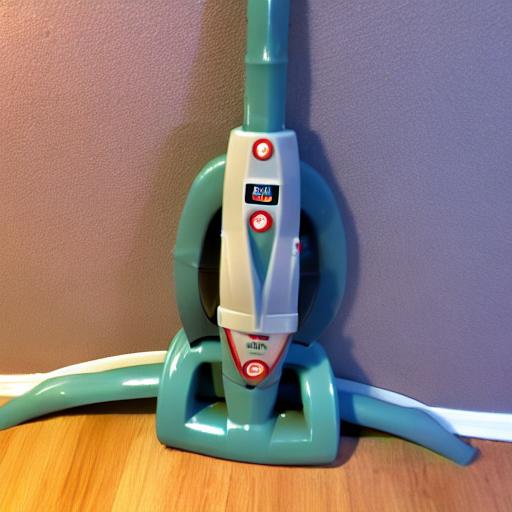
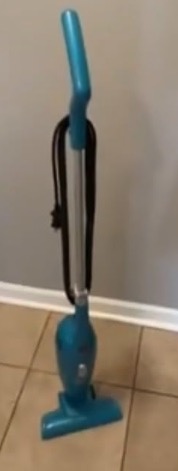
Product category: items_vacuum
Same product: no